Euler's critical load

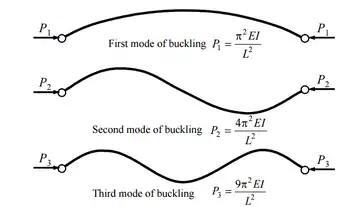
"Fig. 4: First three modes of buckling loads"

If formula_25, no bending moment exists and we get the trivial solution of formula_26.